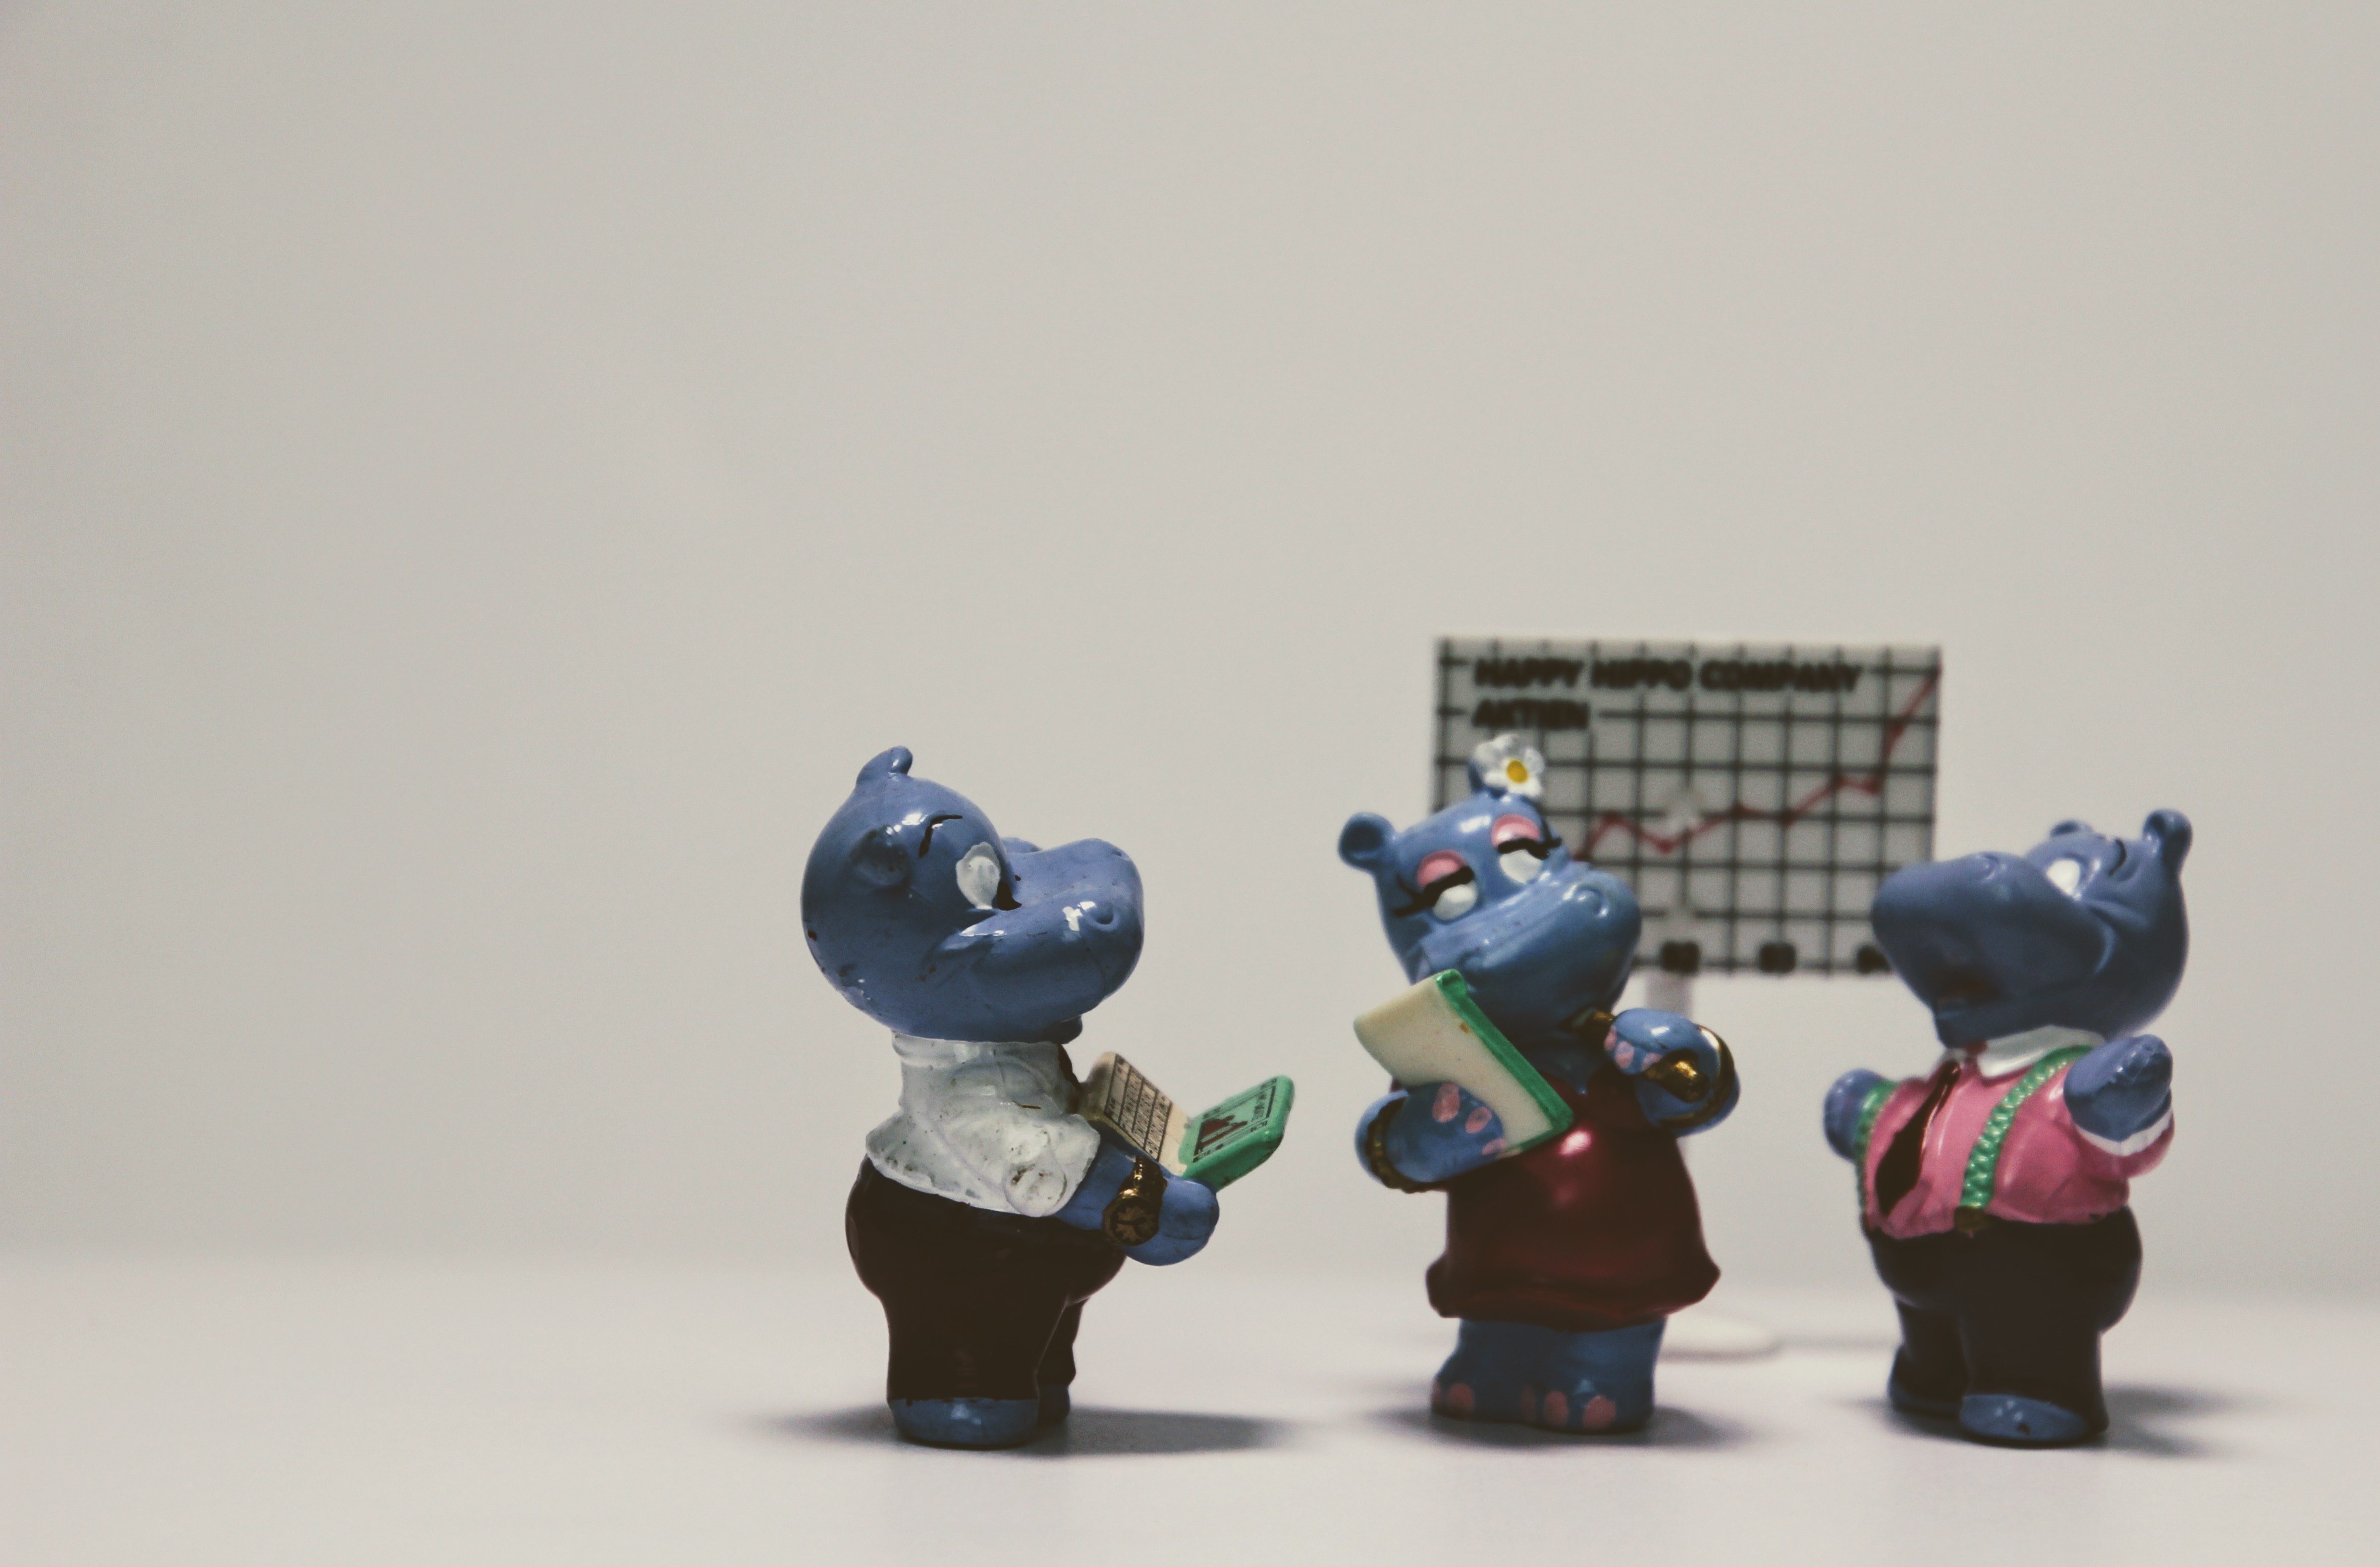
meeting, collection, office, blue, toy, miniature, figurine, toys, filter, modena, army men, happy hippo, berraschungseifigur